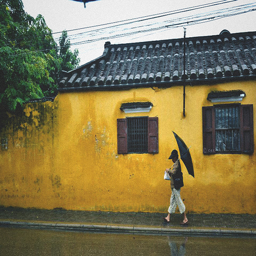
A person walking down the street with an umbrella.
A woman carrying an umbrella walks next to a yellow building.
A person walking next to a yellow building with an umbrella
A person holding an umbrella walking down a street in front of a yellow house.
A person with an umbrella walking down a street near a yellow building.